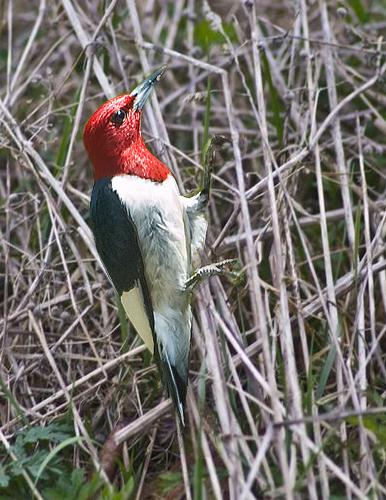
Bird species: Red_headed_Woodpecker
Bird type: landbird
Background: land